Madrasa of Granada

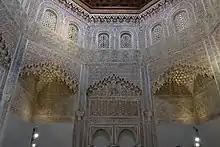
Decoration along the walls of the prayer room, including the "muqarnas" squinches (left and right)

Cisneros took advantage of the situation to assault the Madrasa, the contents of whose library was brought to the plaza of Bib-Rambla and burned in a public bonfire. Once pillaged and closed, the building was designated in 1500 by Ferdinand II to be the new "Casa del Cabildo" (city hall). Most of the original madrasa structure was demolished between 1722 and 1729 and replaced with a new baroque building, designed by José de Bada, to house the city hall.